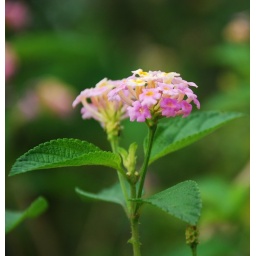
This flower was seen in a field at Thirupachur